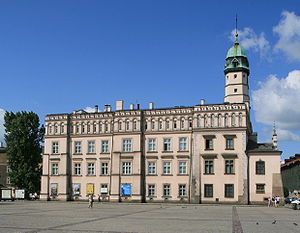
Kraków / Seværdigheder i Kraków / Rynek
Rådhuset i Kazimierz
Kraków er en gammel storby i den sydlige del af Polen tæt på landets grænse til Slovakiet. Byen ligger ved floden Wisła og er hovedstad i voivodskabet Lillepolen. Med sit areal på 326,8 km² og en befolkning på 774.839 indbyggere er byen den næststørste i Polen. Kraków var Europæisk kulturhovedstad i 2000.